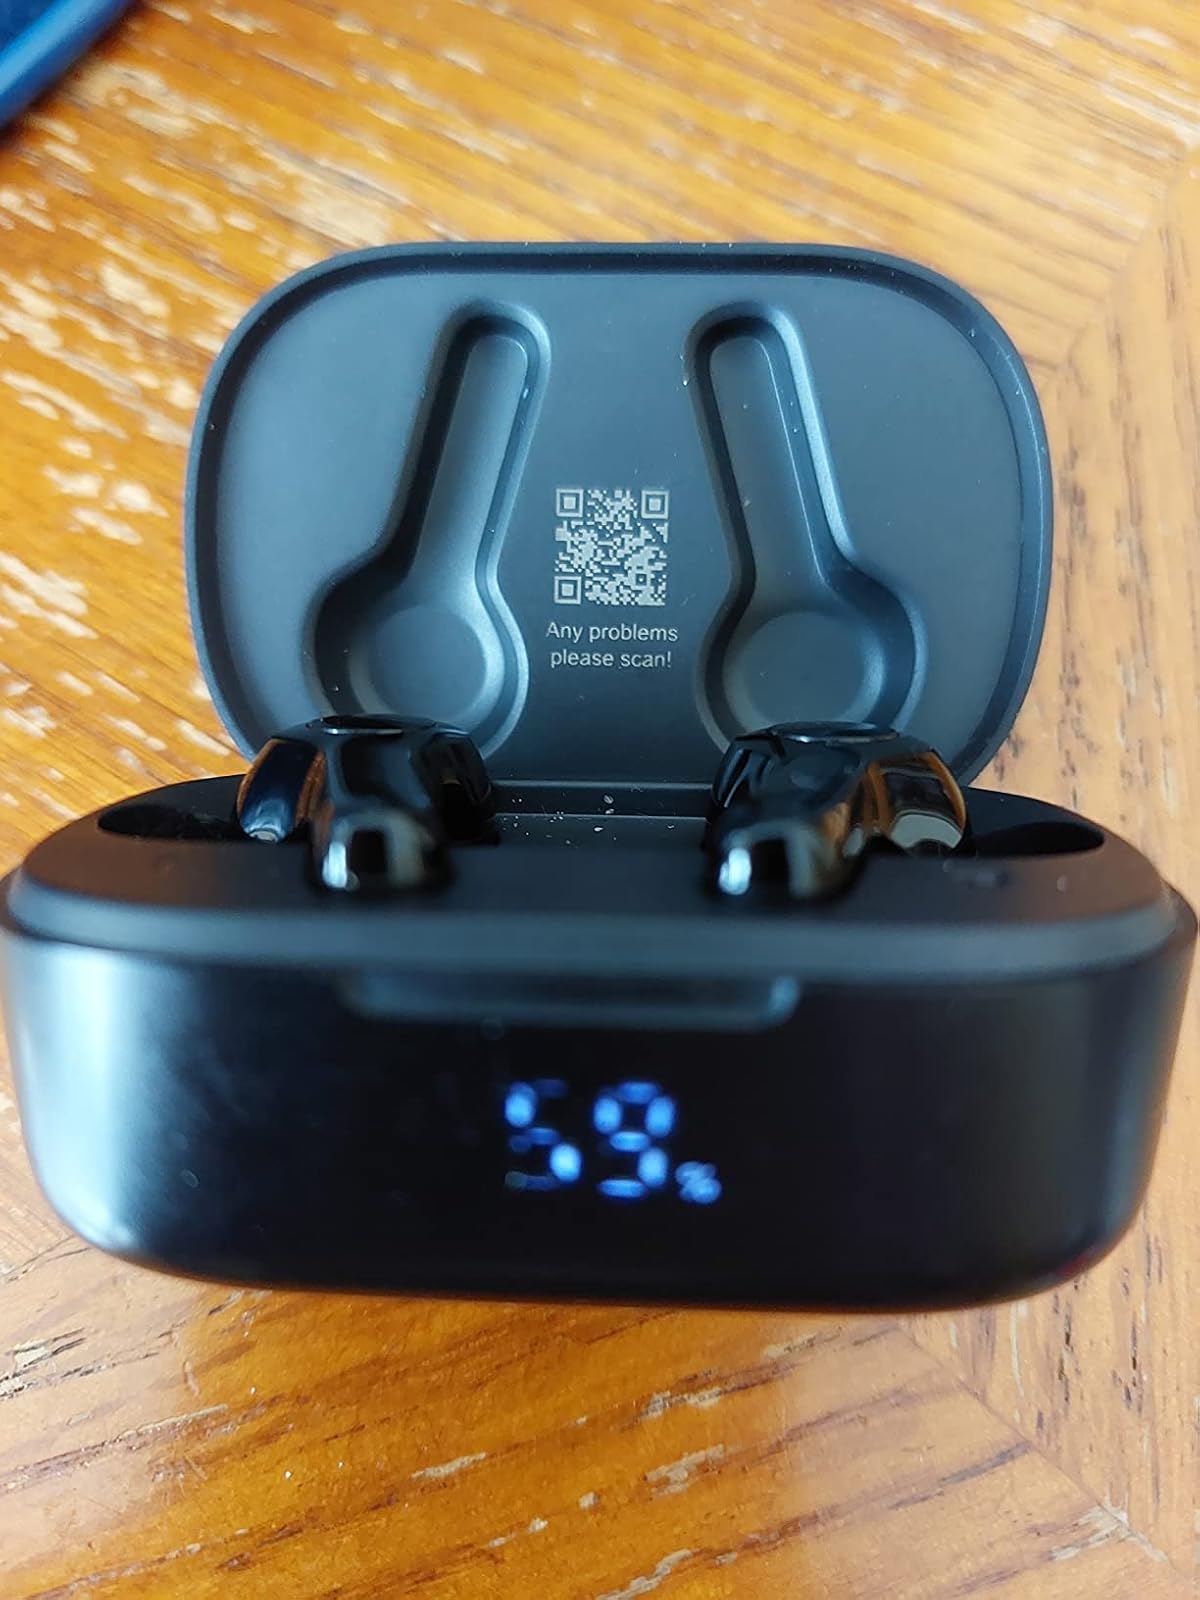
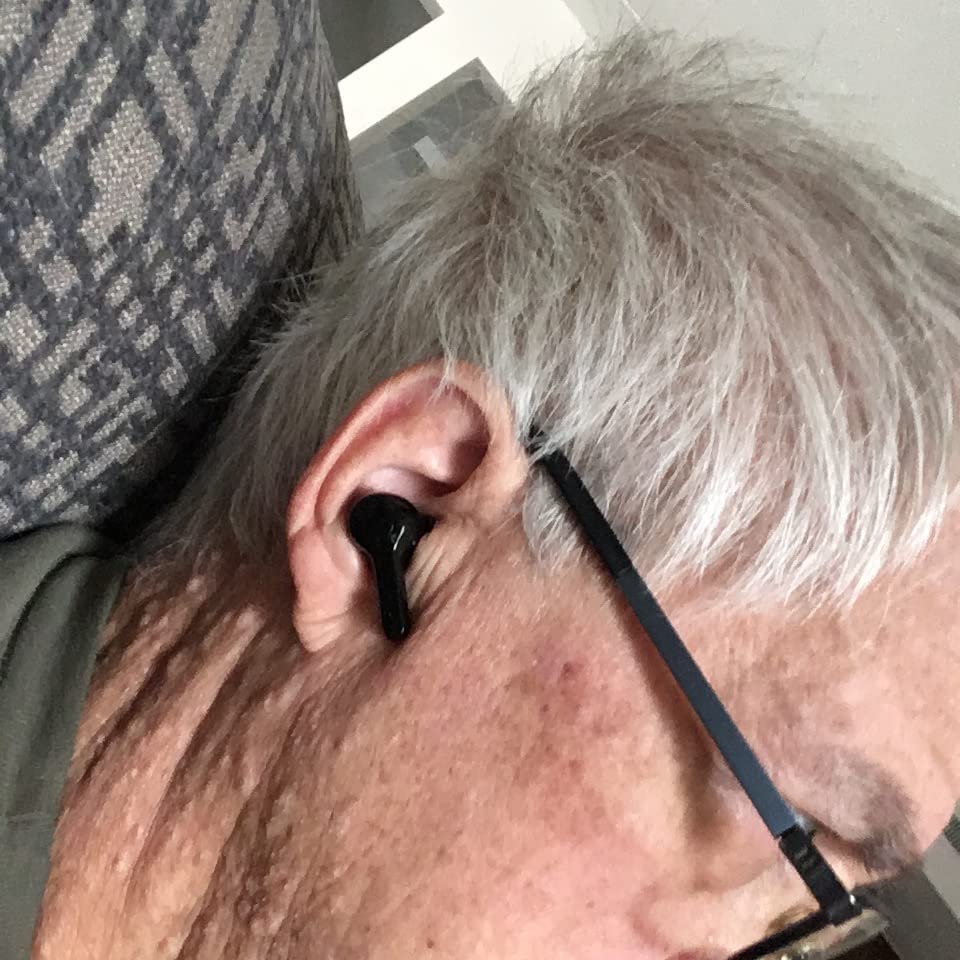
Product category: earbuds
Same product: yes